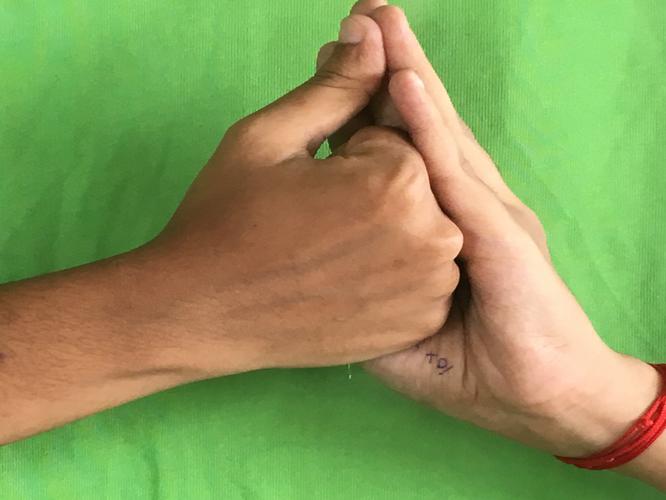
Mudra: Shanka
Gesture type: double_hand